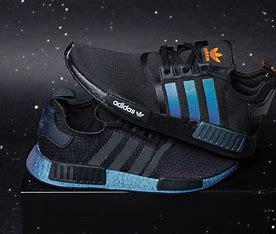
Brand: Adidas
Model: NMD